Sugarloaf Mountain (San Bernardino County, California)

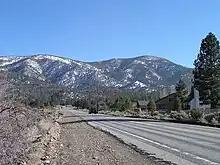
Sugarloaf from Highway 38, April 2006. Sugarloaf is the peak on the right.

Sugarloaf Mountain is a large prominent peak in the San Bernardino Mountains in Southern California. With a peak elevation of , it is the highest peak in the San Bernardino Mountains outside the San Gorgonio Wilderness. Wilderness permits are not required to hike the peak, but a Forest Service pass is required to park on any fire road. Sugarloaf Mountain is clearly visible in most parts of Big Bear Valley. The peak is especially prominent when entering the Big Bear area from Highway 18 from the Lucerne Valley. Located in a unique transition zone in Southern California, the climate is influenced by the deserts, the inland valley, and alpine climates. The north face of the summit is usually covered with snow during the winter months.